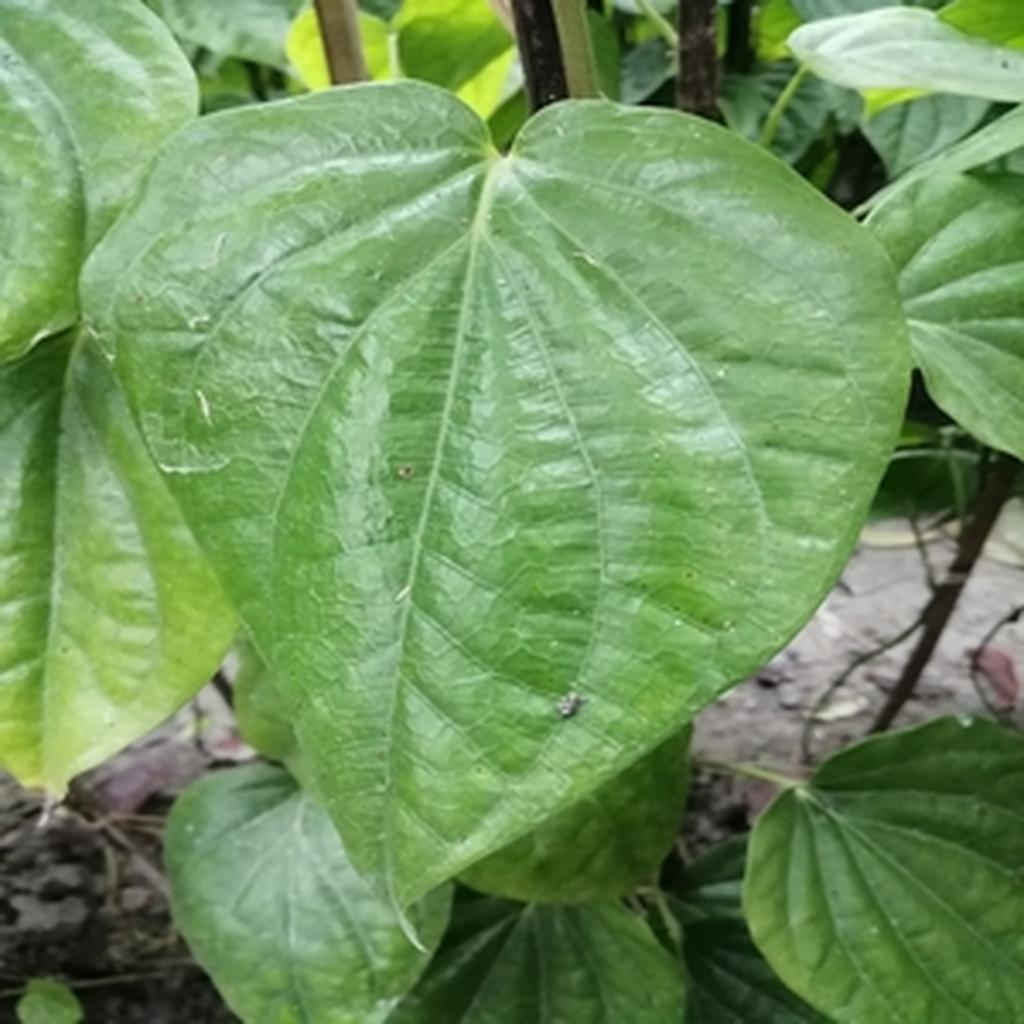
Label: Healthy_Leaf